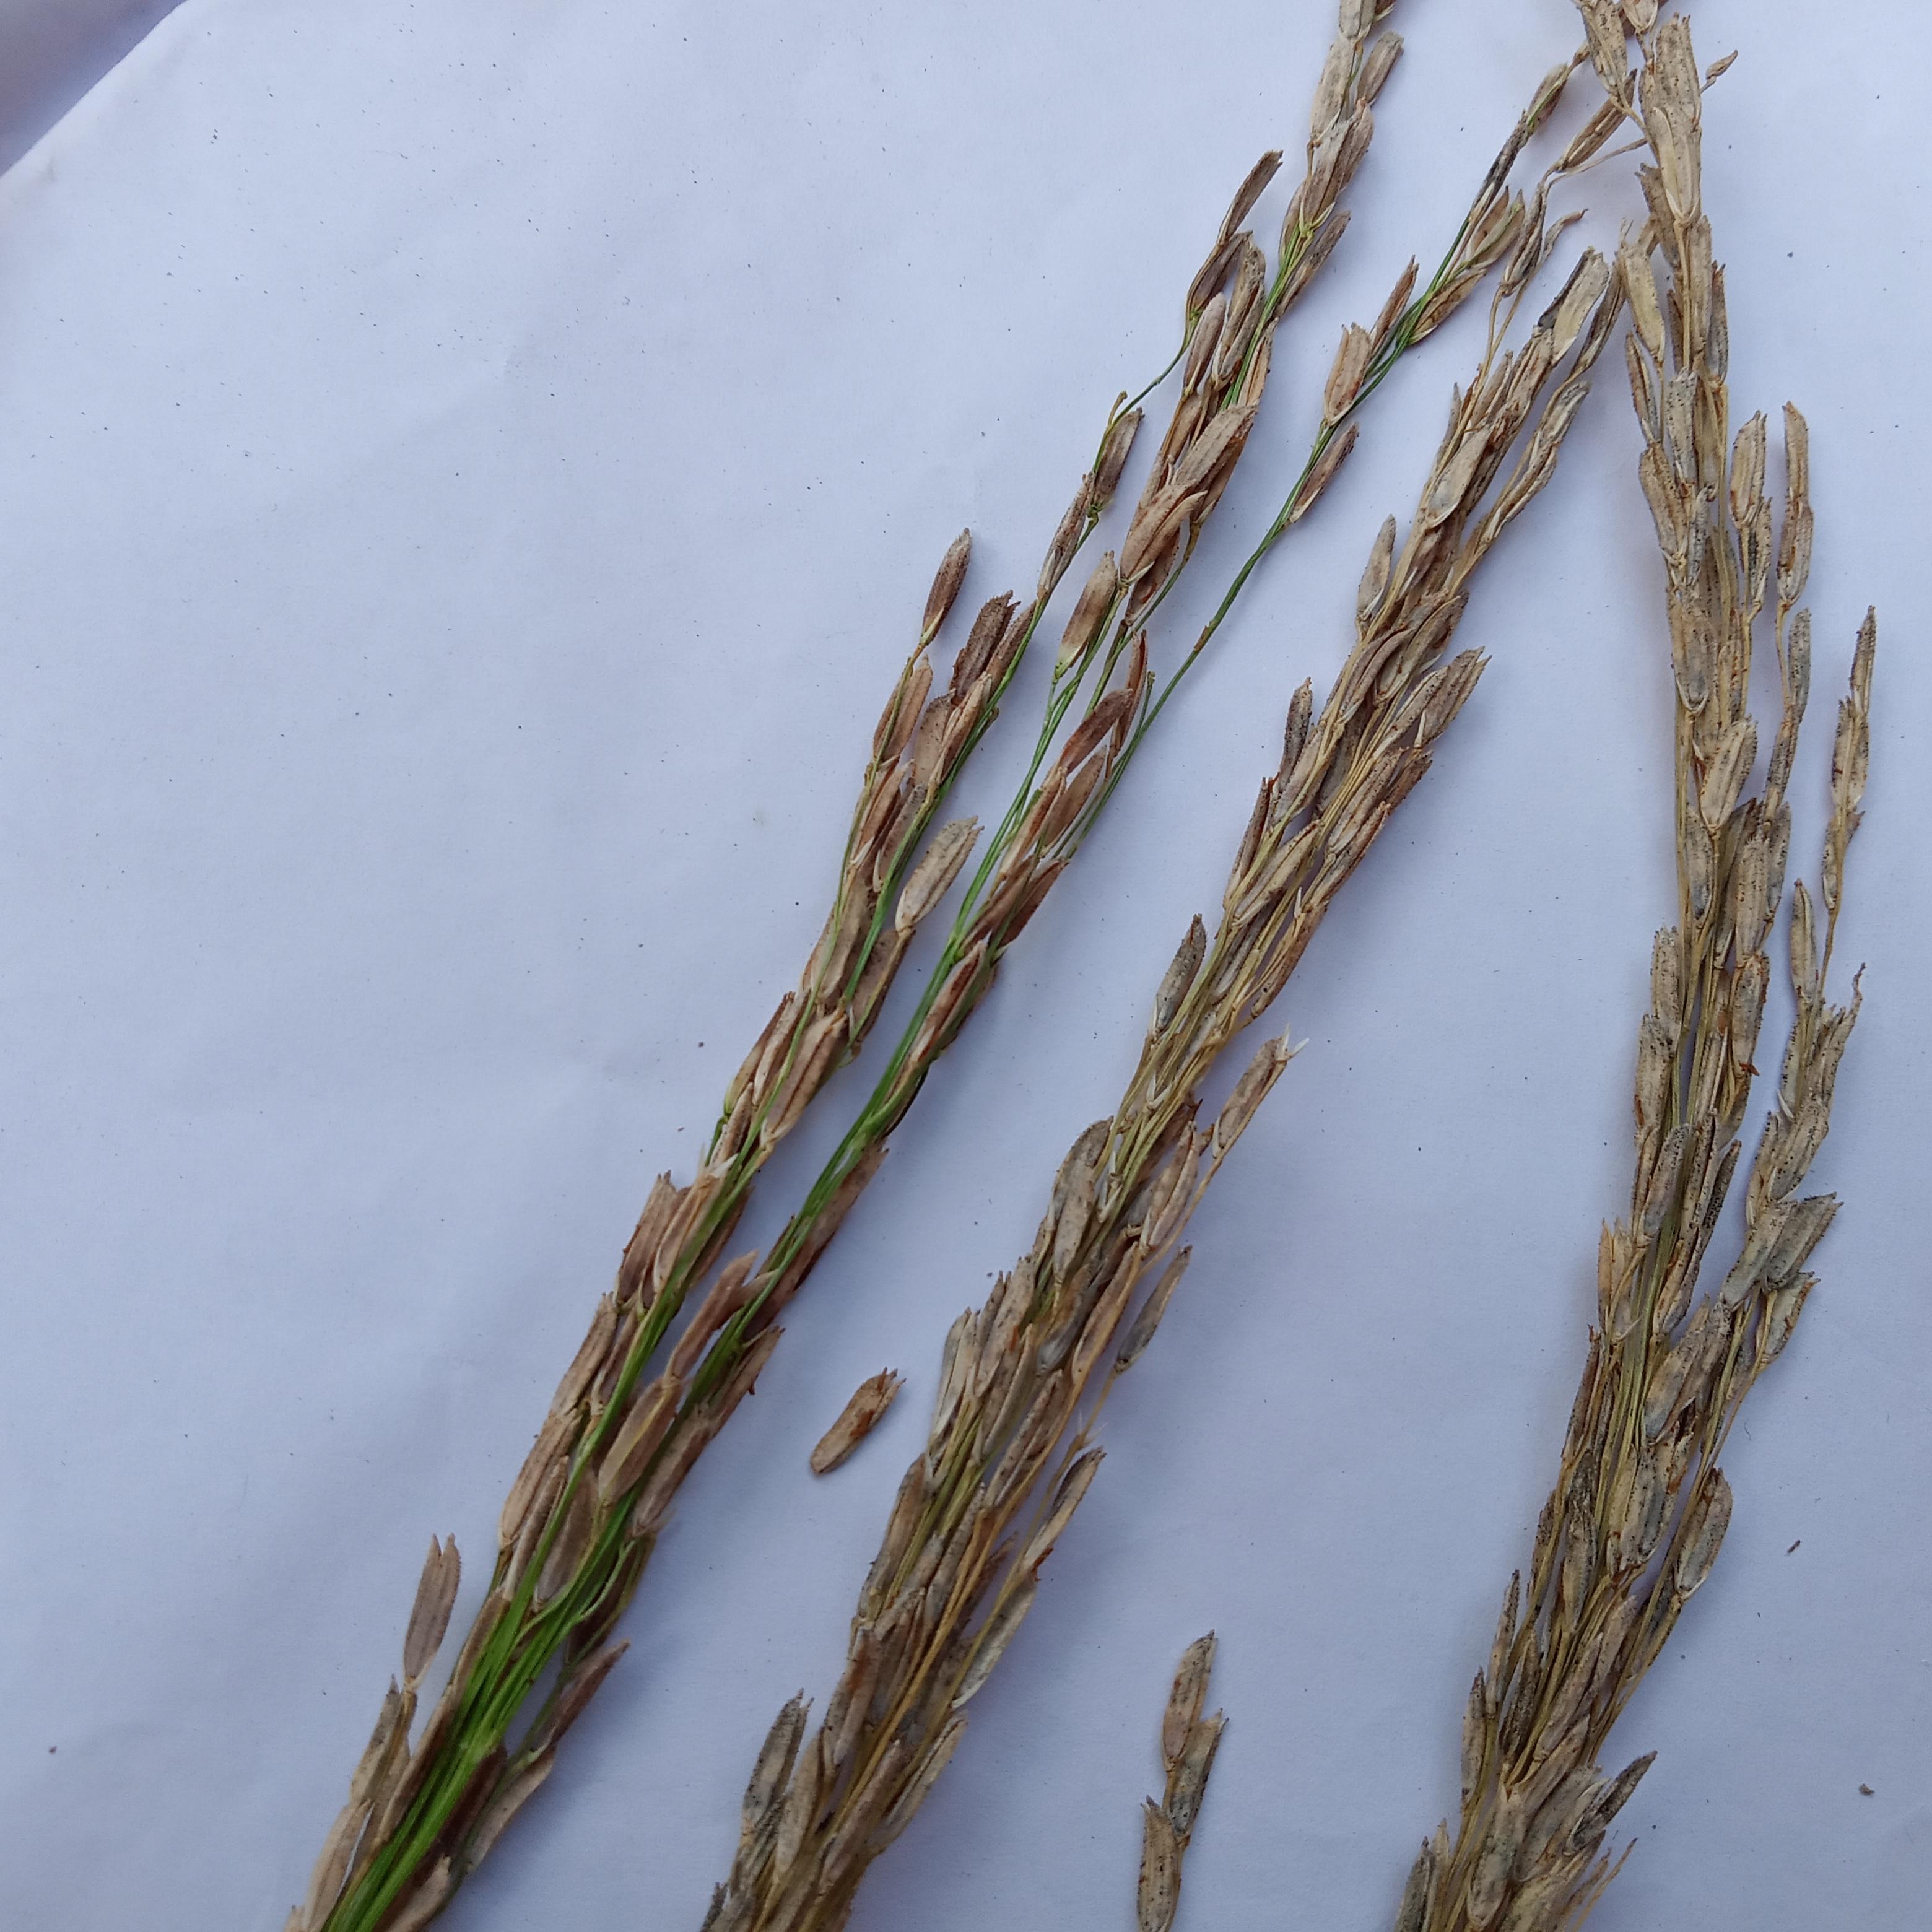
Label: Rice___Neck_Blast